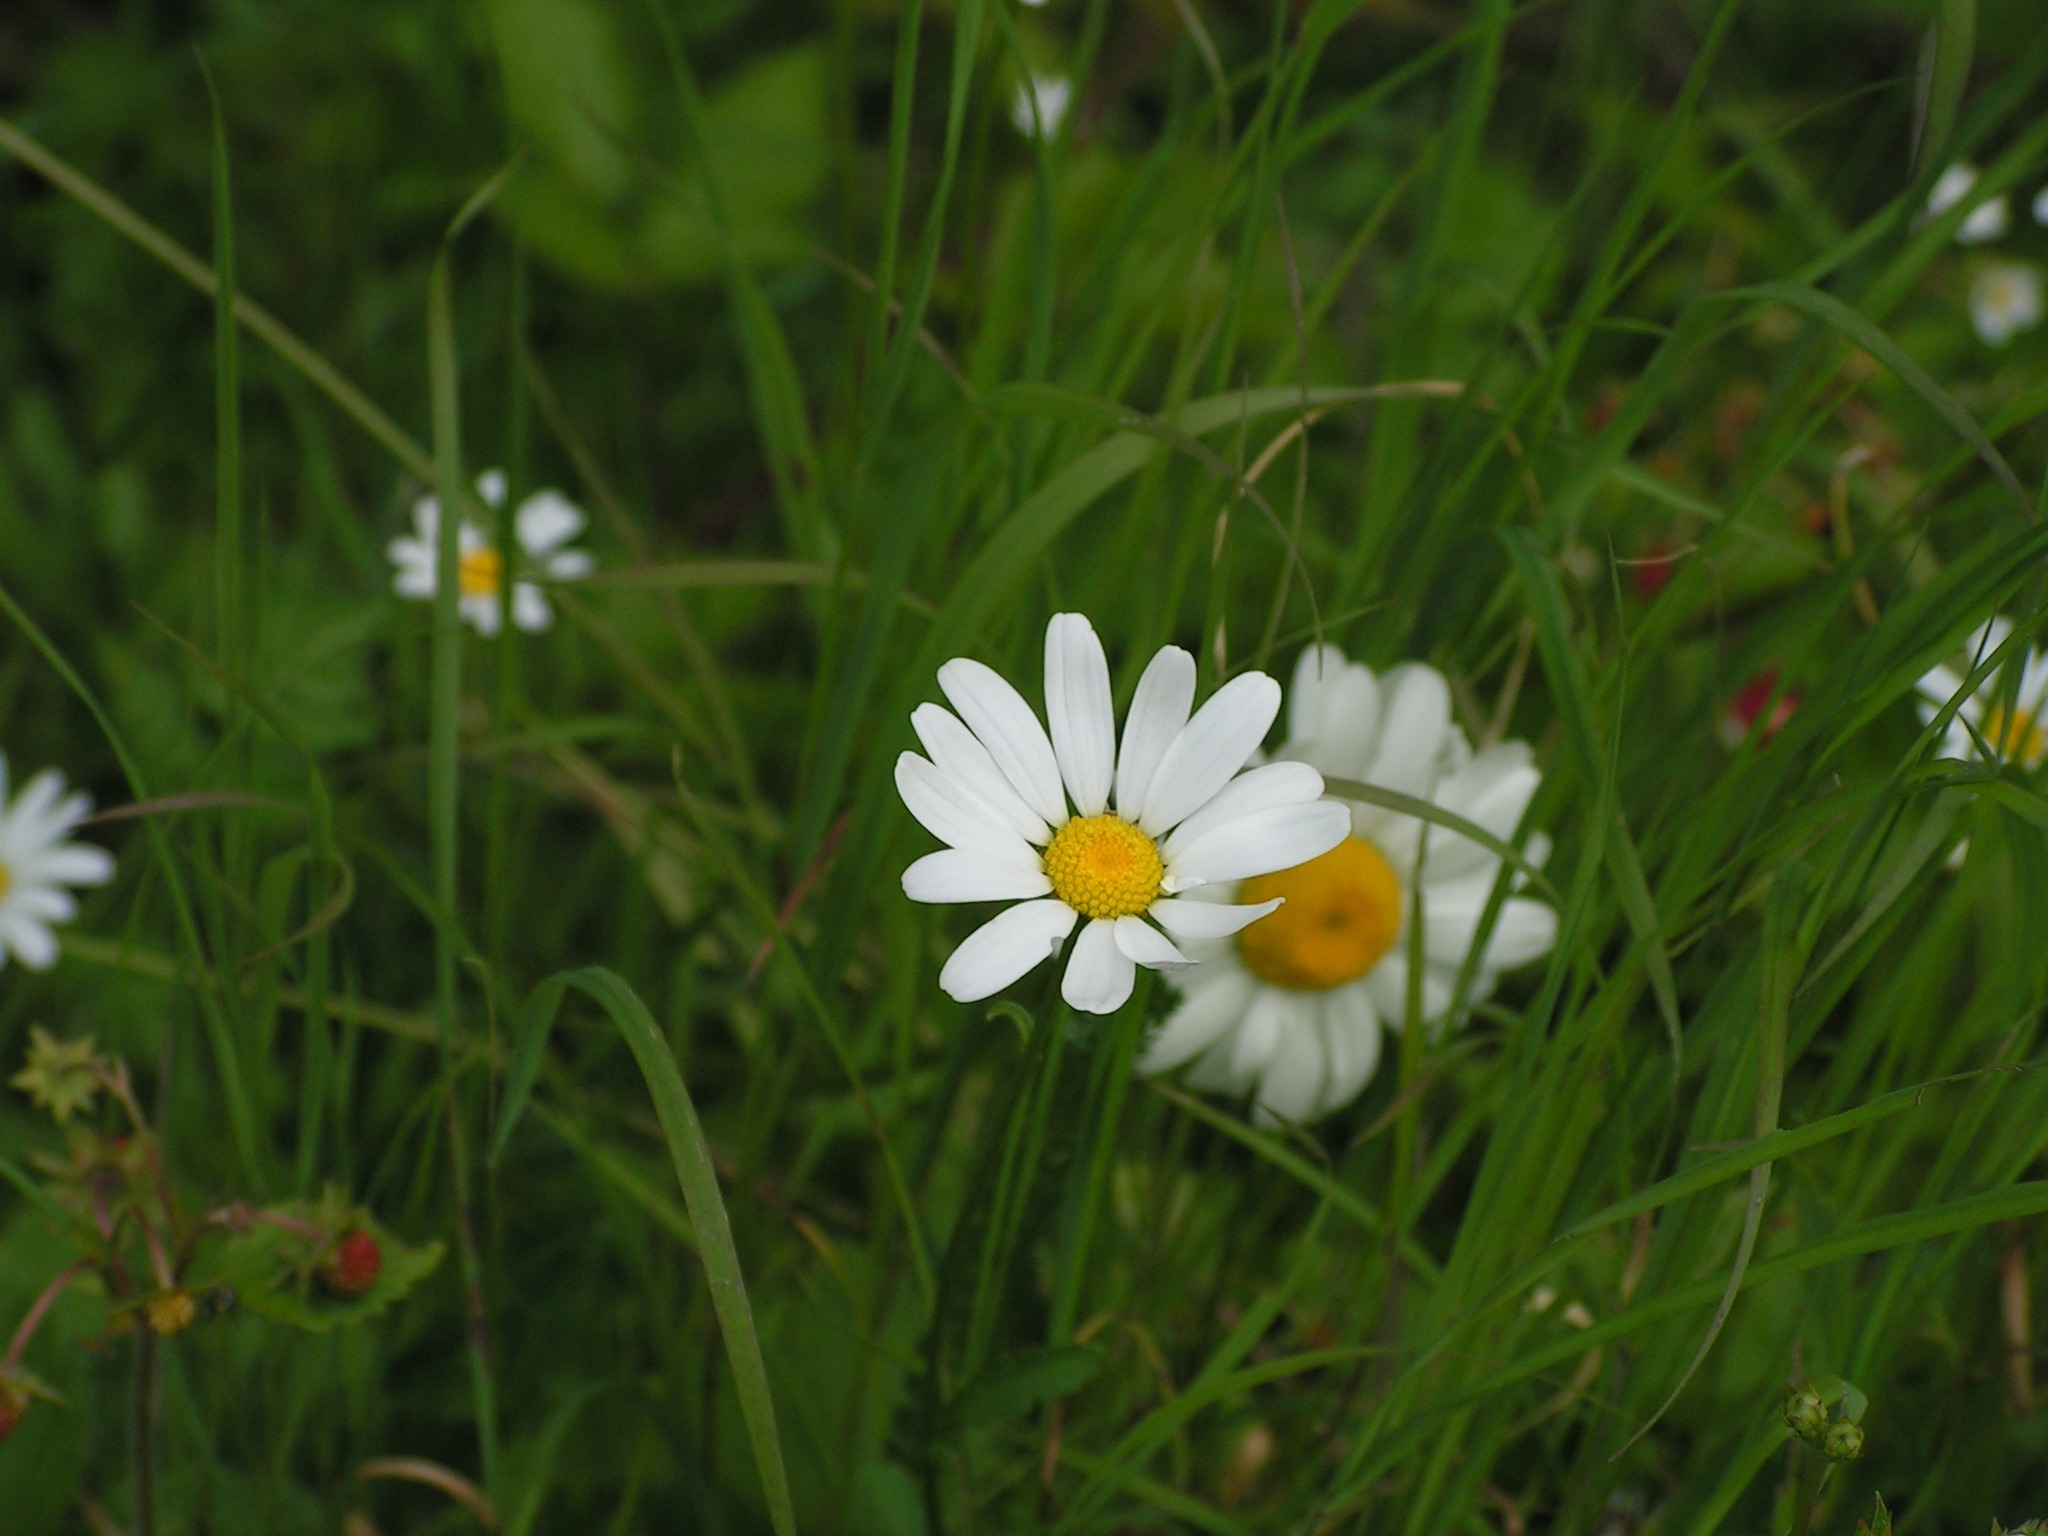
nature, grass, plant, field, lawn, meadow, prairie, flower, daisy, green, botany, flora, wildflower, marguerite, macro photography, flowering plant, oxeye daisy, grass family, land plant, chamaemelum nobile